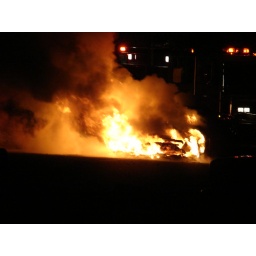
In the street in front of my neighbors house the other night, I think it was a late 80s Camaro